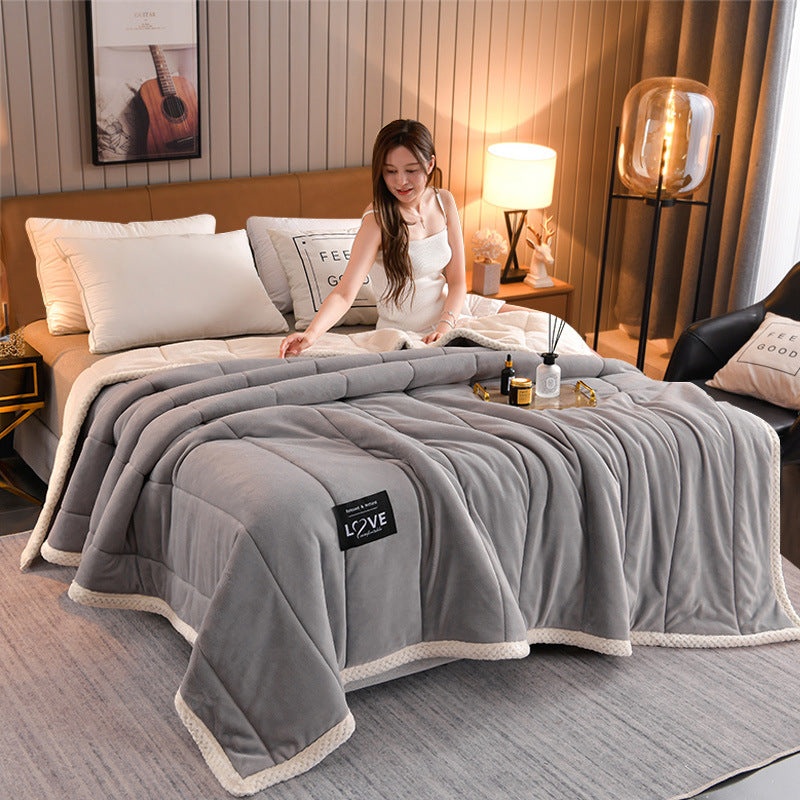
Wool Blanket - Thick Warm Winter Bed Blankets Wool Blanket Bedspread
Product information : Color: cashmere+flannel [blue-gray] cashmere+flannel [gray] cashmere+flannel [blue] cashmere+flannel [pink] cashmere+flannel [fruit green] cashmere flannel+[coffee color] goods Type of blanket: coral fleece blanket Size Information: Size: 100*150cm nap blanket [120*200cm single blanket] 150*200cm single double blanket [180*200cm double blanket] 200*230cm double blanket] Packing list: Coral carpet *1
Brand: Mozeegal
Category: Home & Garden > Linens & Bedding > Bedding > Quilts & Comforters